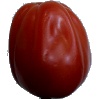
Label: Tomato Heart 1